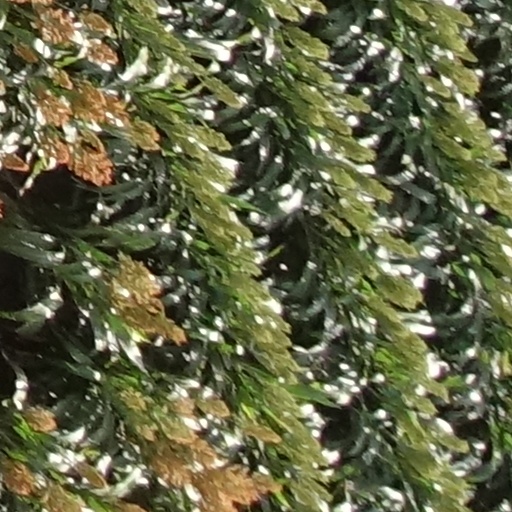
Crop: sorghum